Chapeltoun

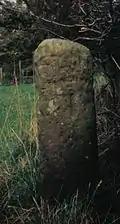
A Milestone near Stewarton in East Ayrshire.

In the woodland policies of Chapeltoun House is the Monks' Well (OS 1974), fountain or spring as indicated on the OS maps going back as far as 1858. Its present appearance is probably as a Victorian or Edwardian 'whimsy' or 'folly' with a large, thick sandstone 'tombstone appearance' with a slightly damaged cross carved in relief upon it and a spout through which the spring water once passed into a cast iron 'bowl'. The Kilmarnock Glenfield Rambler's visited Chapeltoun in 1939 and recorded that a gargoyle had once been present as a spout and that the 'cross' was actually a 'wheat sheaf' that had stood on top of the stone.